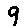
Label: 9